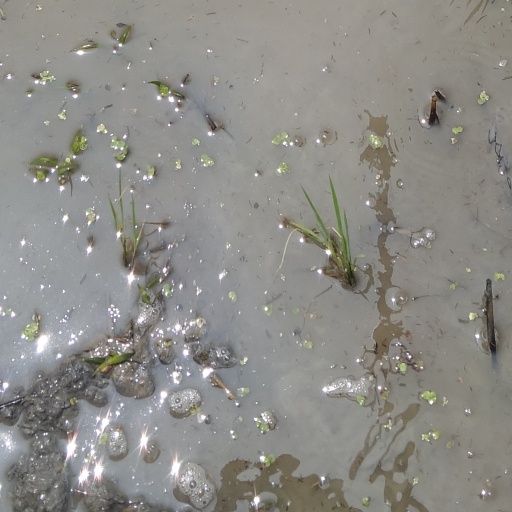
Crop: rice